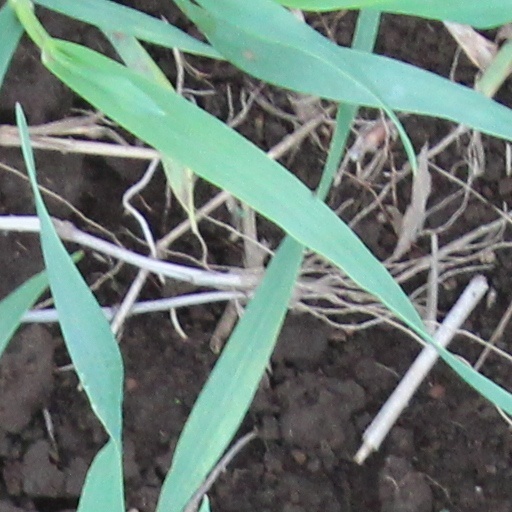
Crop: wheat